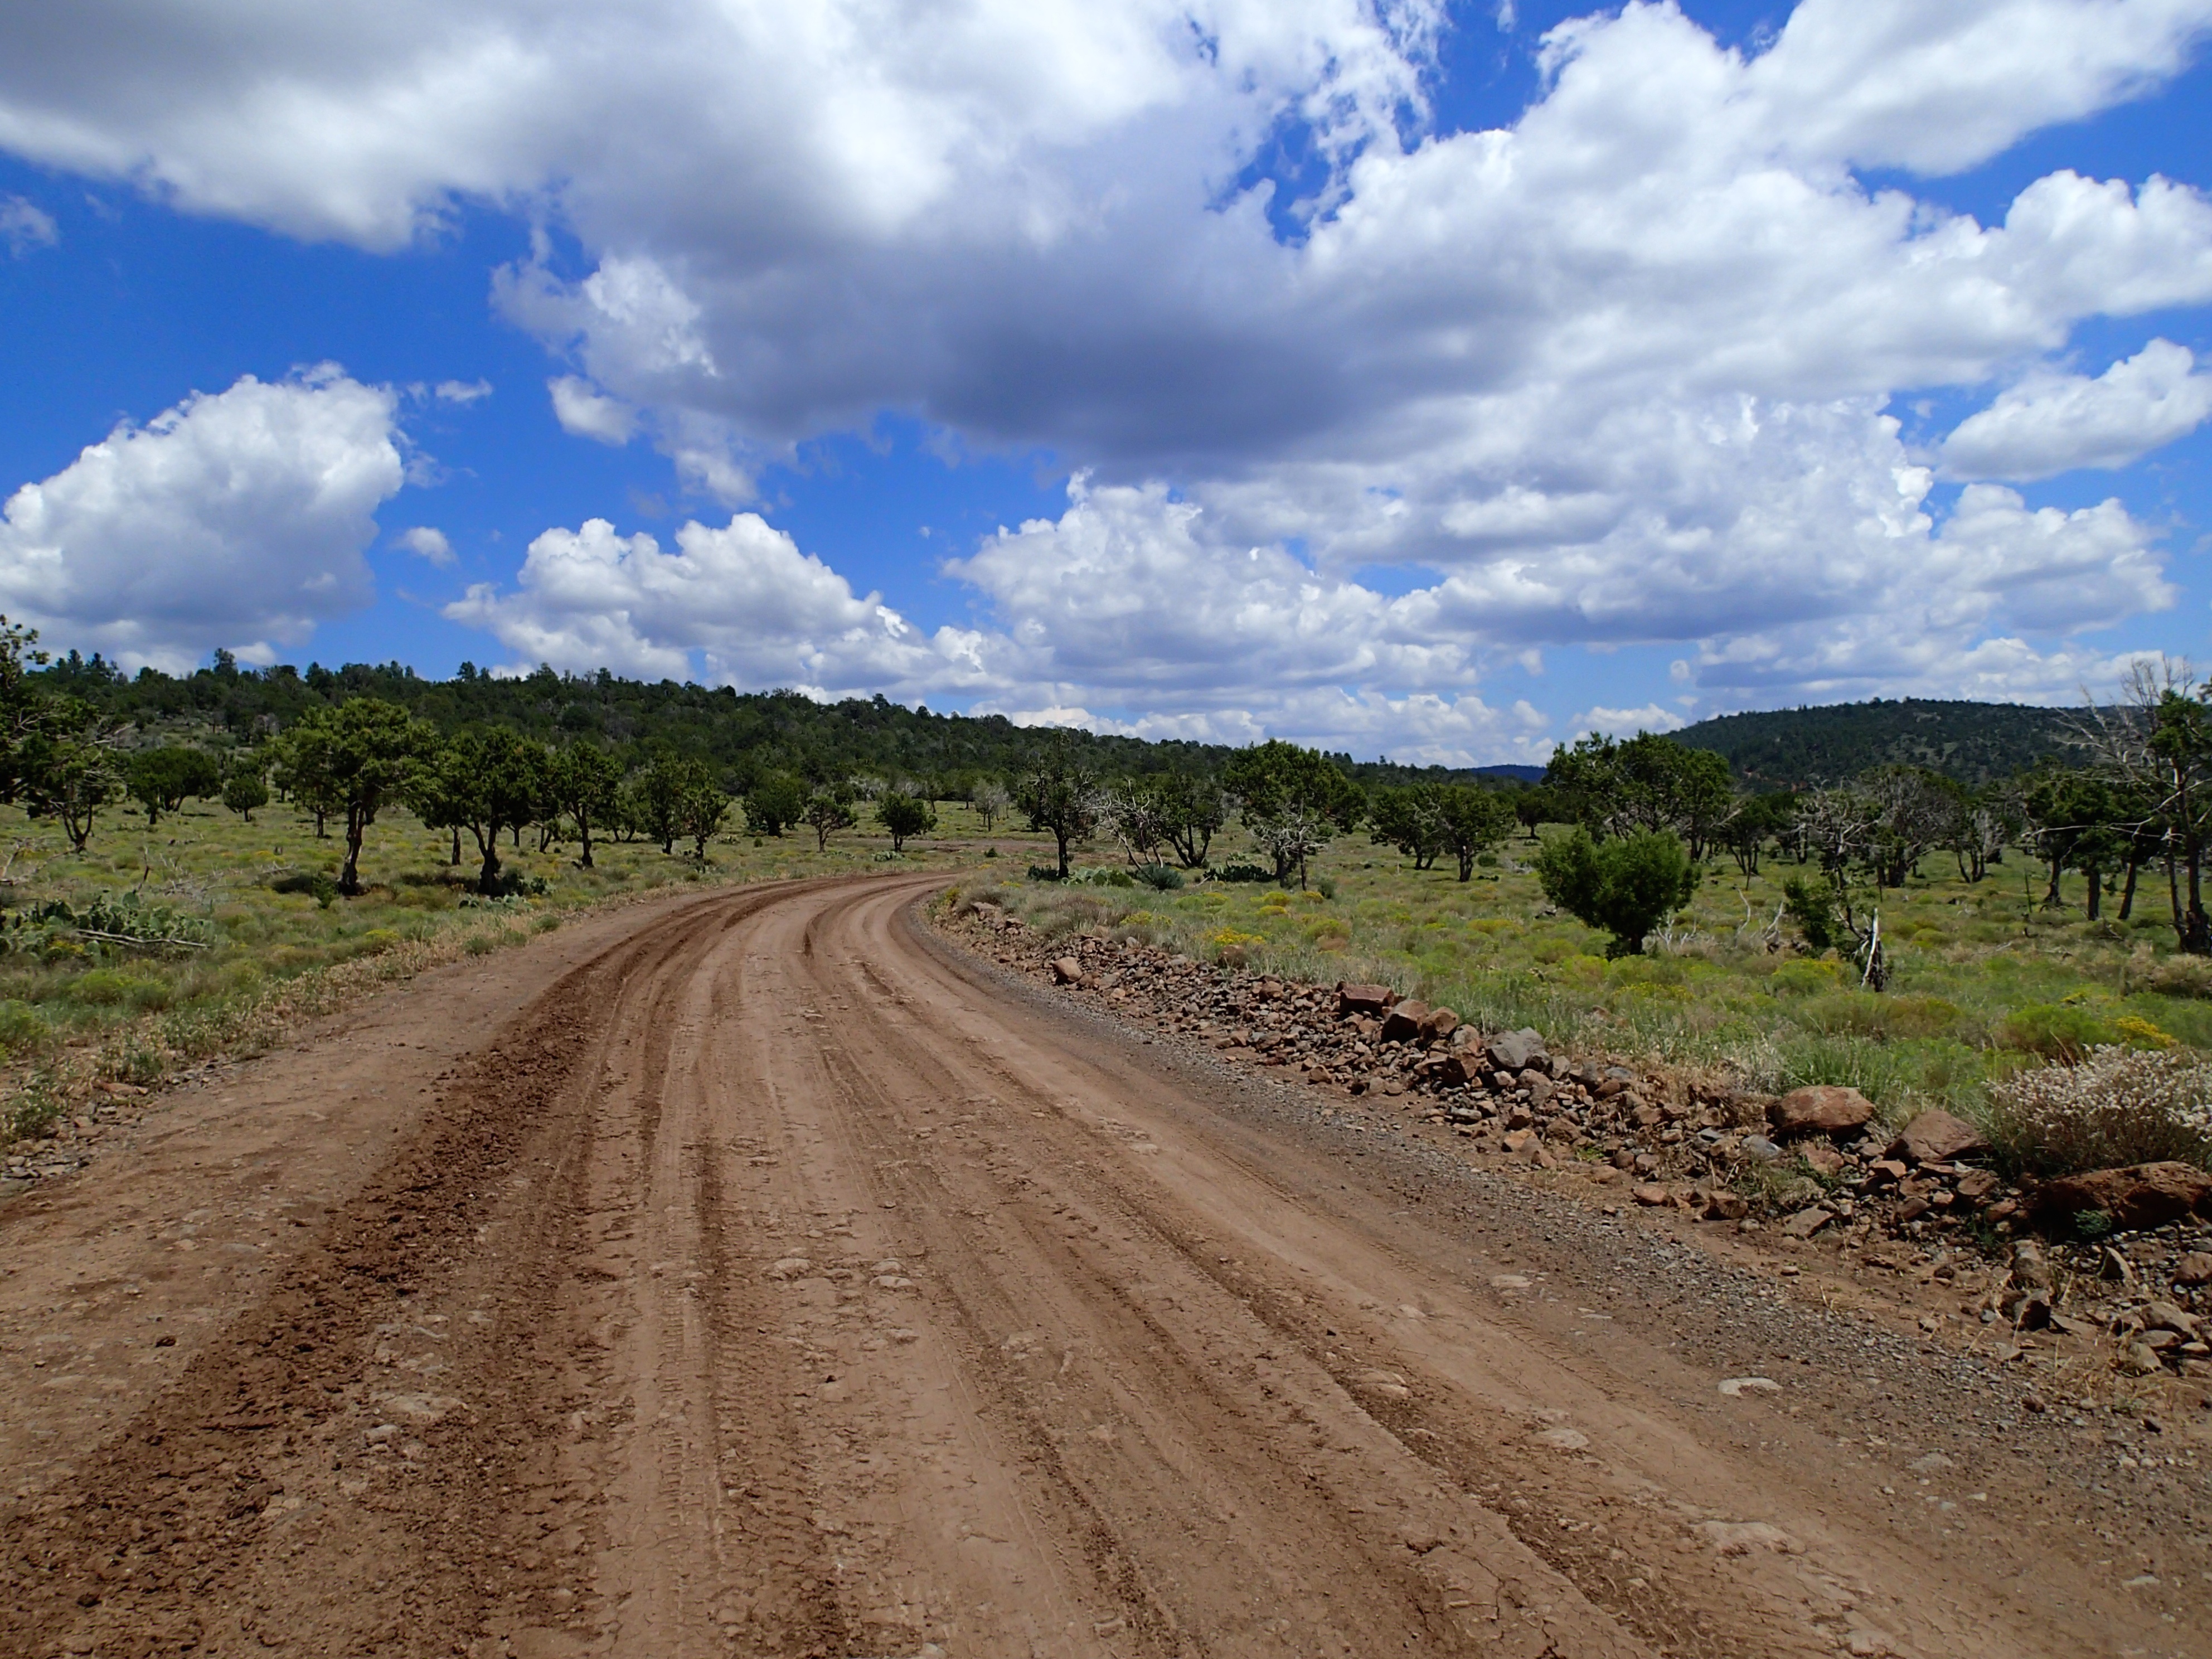
landscape, mountain, cloud, road, field, prairie, hill, highway, dirt road, soil, agriculture, plain, grassland, infrastructure, plateau, ecosystem, steppe, rural area, natural environment, nonbuilding structure